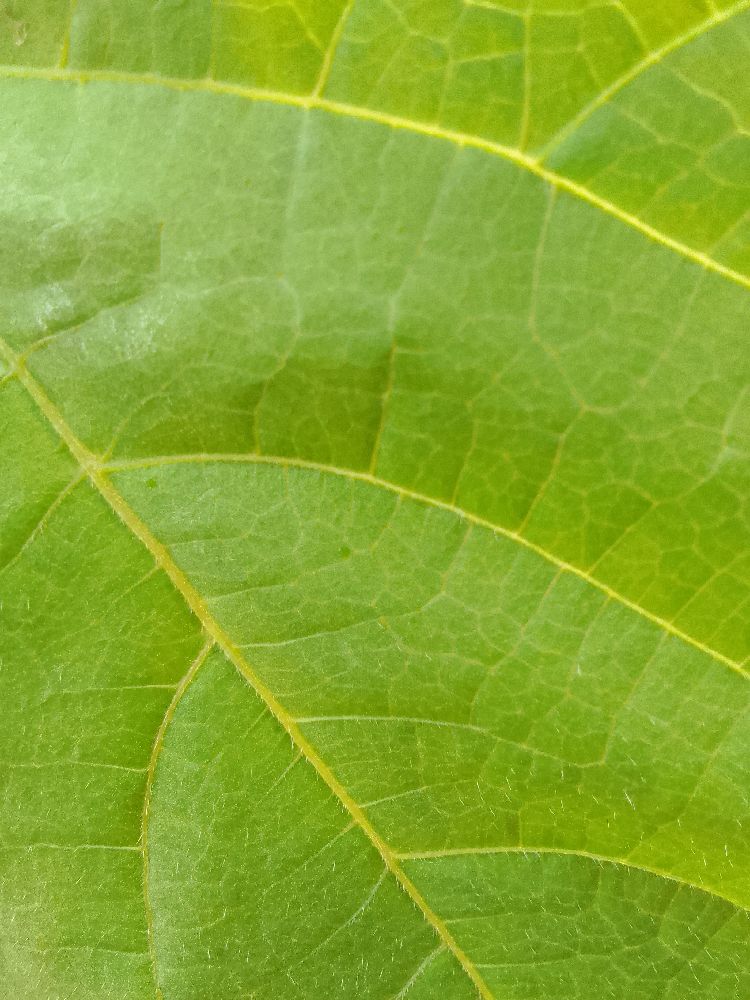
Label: healthy